List of incidents and protests of the United States racial unrest

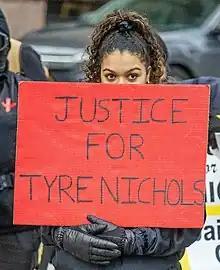
A protester in Columbus, Ohio

Approximately a thousand protesters outside a downtown Minneapolis courthouse as Chauvin's trial commenced on March 8, 2021, to call for justice for Floyd and raise broader issues of racial injustice. Officials surrounded the facility with a concrete barrier, metal fencing, and barbed wire in anticipation of unrest. Protests and rallies planned for the George Floyd Square were halted for several days after a fatal shooting there on March 6, 2021.